The Otto Show

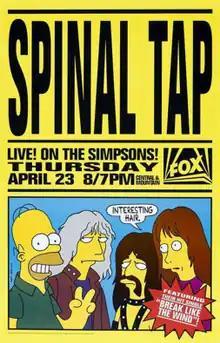
Promotional poster featuring Homer with David St. Hubbins, Derek Smalls, and Nigel Tufnel.

"The Otto Show" is the twenty-second episode of the third season of the American animated television series "The Simpsons". It first aired on Fox in the United States on April 23, 1992. In the episode, Bart wants to become a rock star after attending a Spın̈al Tap concert, so Homer and Marge buy him a guitar. He shows the guitar to the school bus driver Otto, who plays it and makes the children late for school. While racing to Springfield Elementary, Otto crashes the school bus and is suspended until he earns a driver's license. Unable to pay his rent, Otto moves in with the Simpsons.